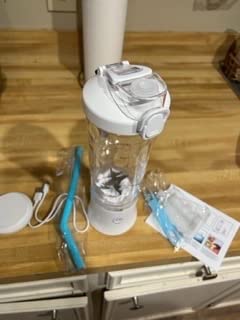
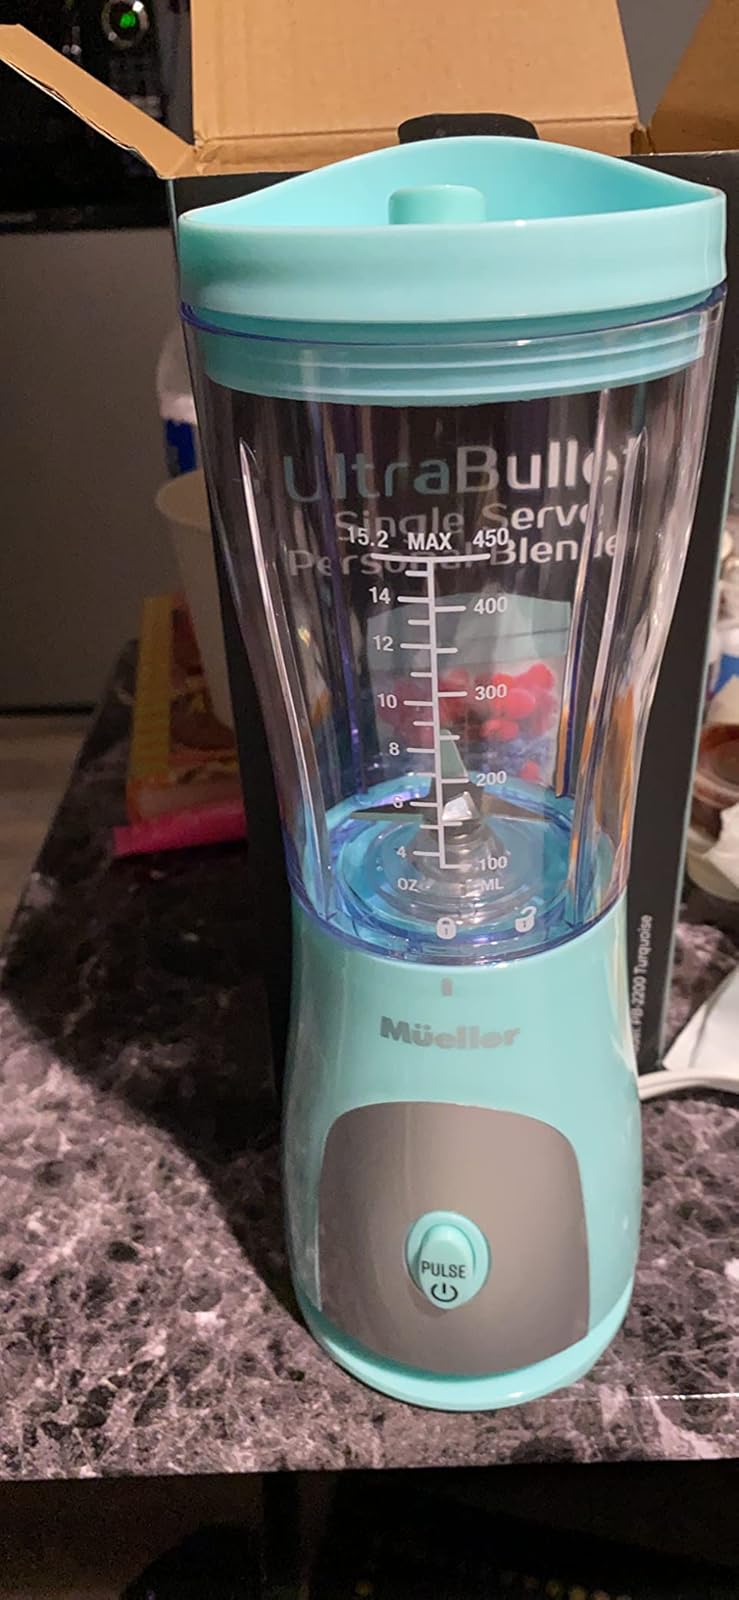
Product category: items_blender
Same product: no